Ebenezer, New South Wales

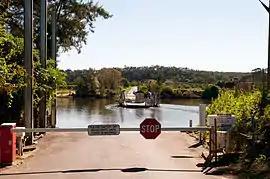
Sackville ferry going to Ebenezer

The school at Ebenezer was opened in 1810 under the headmastership of John Youl, a layman of the Anglican Church. It operated out of the church until the 1880s when a public school was built. When this burnt down shortly afterwards, the school returned to the church. The building was a school during the week and a chapel on Sunday until the present public school opened in 1902. A schoolmaster's residence was built in 1817. It is now the oldest existing school building in Australia. The former schoolmaster's residence is used to serve Devonshire teas and has a small ‘museum’ of photos and furniture, with records of the settlers from the Coomandel. Ebenezer Public School, built in 1902, is now a Primary school with enrolments about 120.